Old Wives Lake

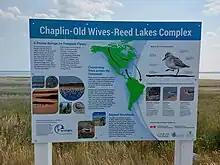
Chaplin - Old Wives - Reed Lakes WHSRN

The Old Wives-Frederick Lakes (SK 031) Important Bird Area (IBA) of Canada is a protected area for birds that encompasses Old Wives and Frederick Lakes. The total area covered by the IBA is . Frederick Lake is a shallow basin adjacent to the south-western shore of Old Wives Lake. The site is home to numerous different bird species, including the endangered piping plover. The most commonly found birds include sanderlings and Baird's sandpipers. Other species include American white pelicans, Semipalmated sandpipers, stilt sandpipers, American avocets, double-crested cormorants, Franklin's gulls, ring-billed gulls, California gulls, common terns, mallards, and canvasbacks.